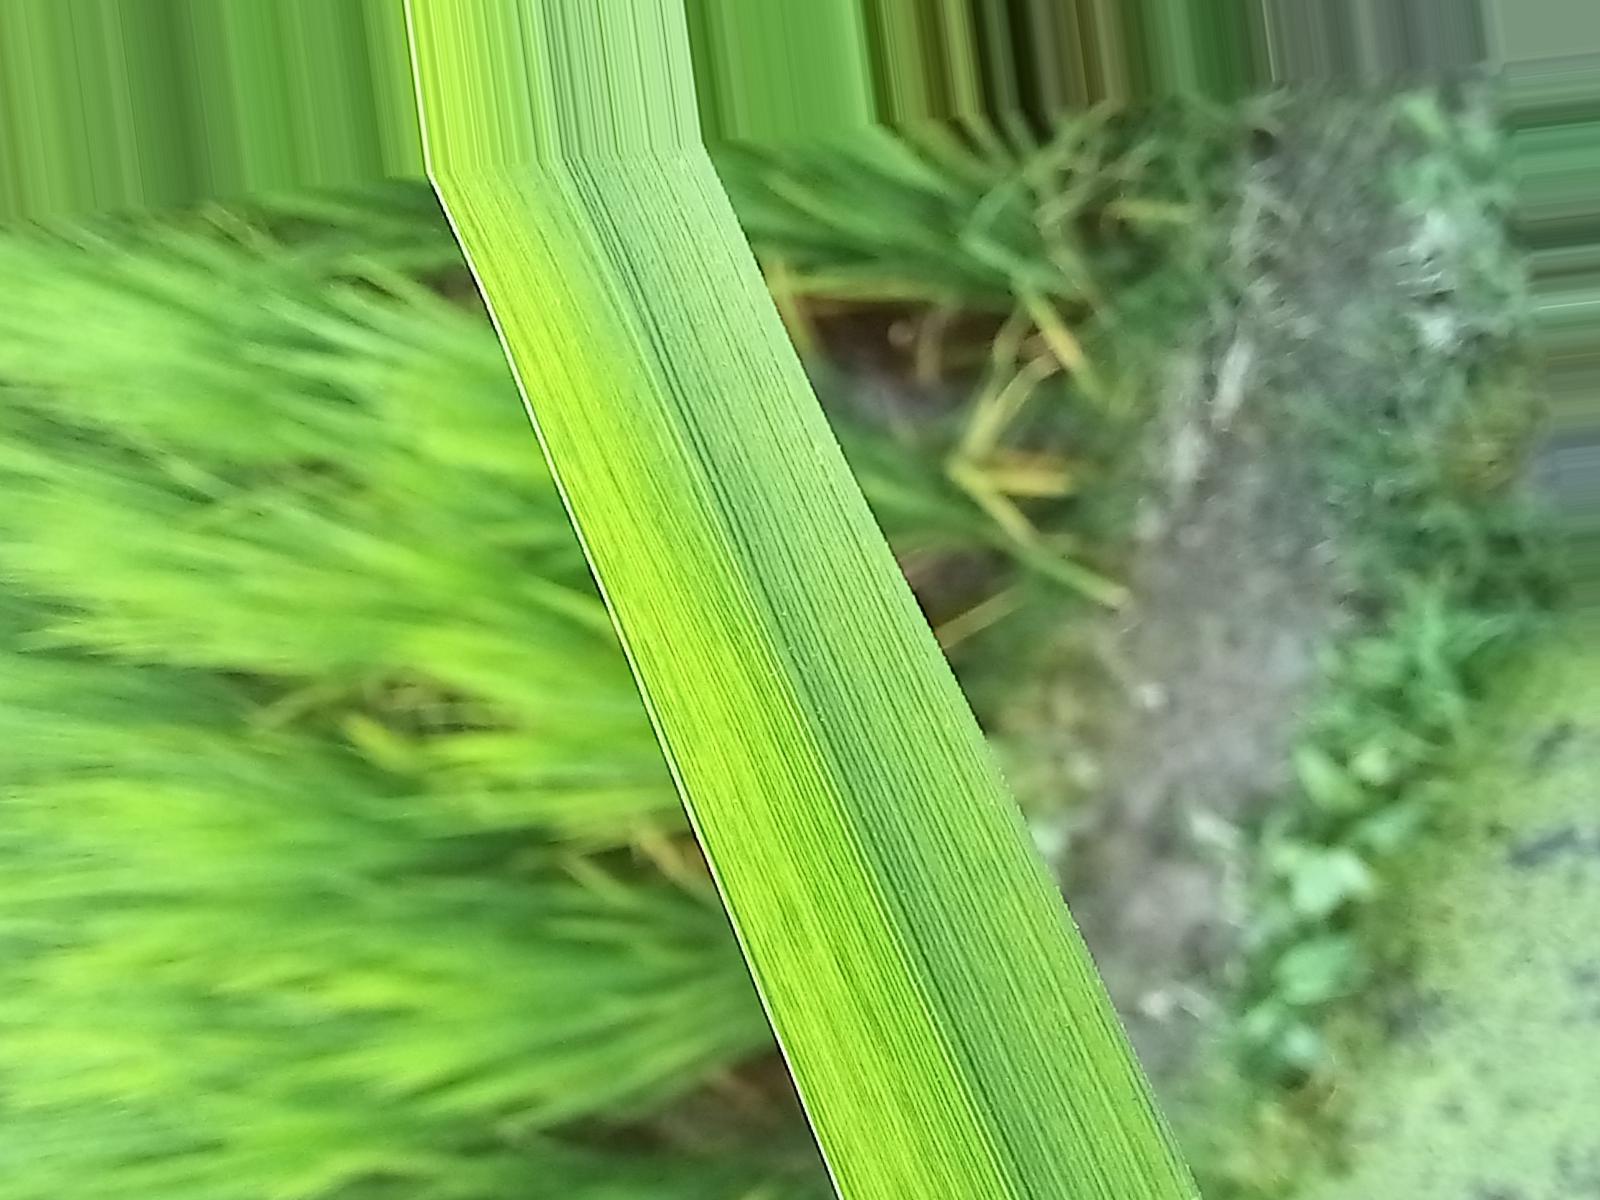
Nhãn: Healthy